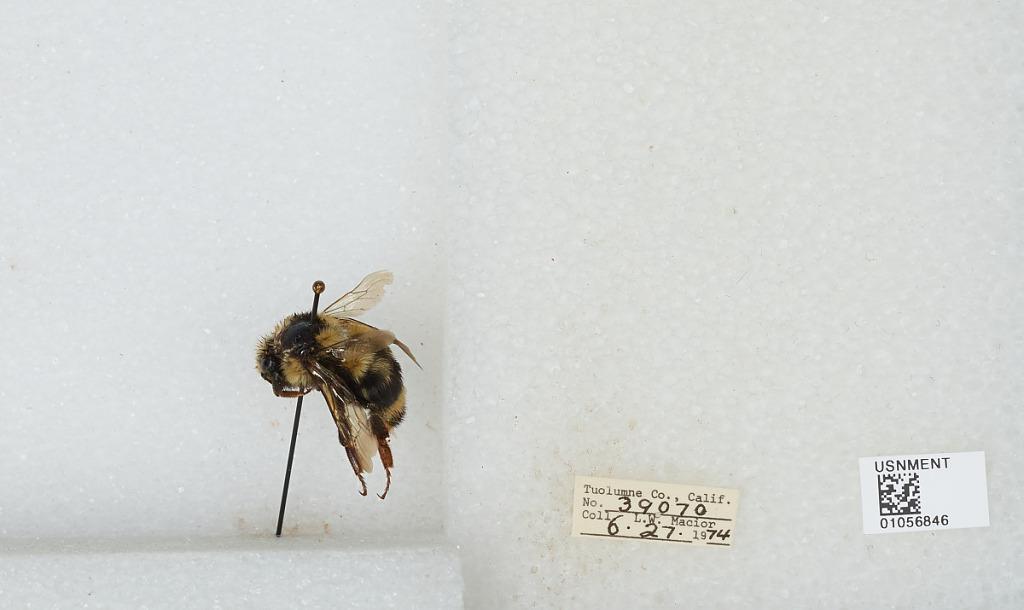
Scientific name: Bombus bifarius nearcticus
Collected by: L. Macior
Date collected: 1974-6-27
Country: United States
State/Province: California
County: Tuolumne
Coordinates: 38.02, -119.94